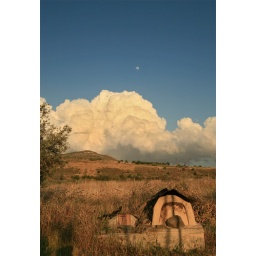
A small traditional oven out in the field overlooked by a heavy cloud and an early moon